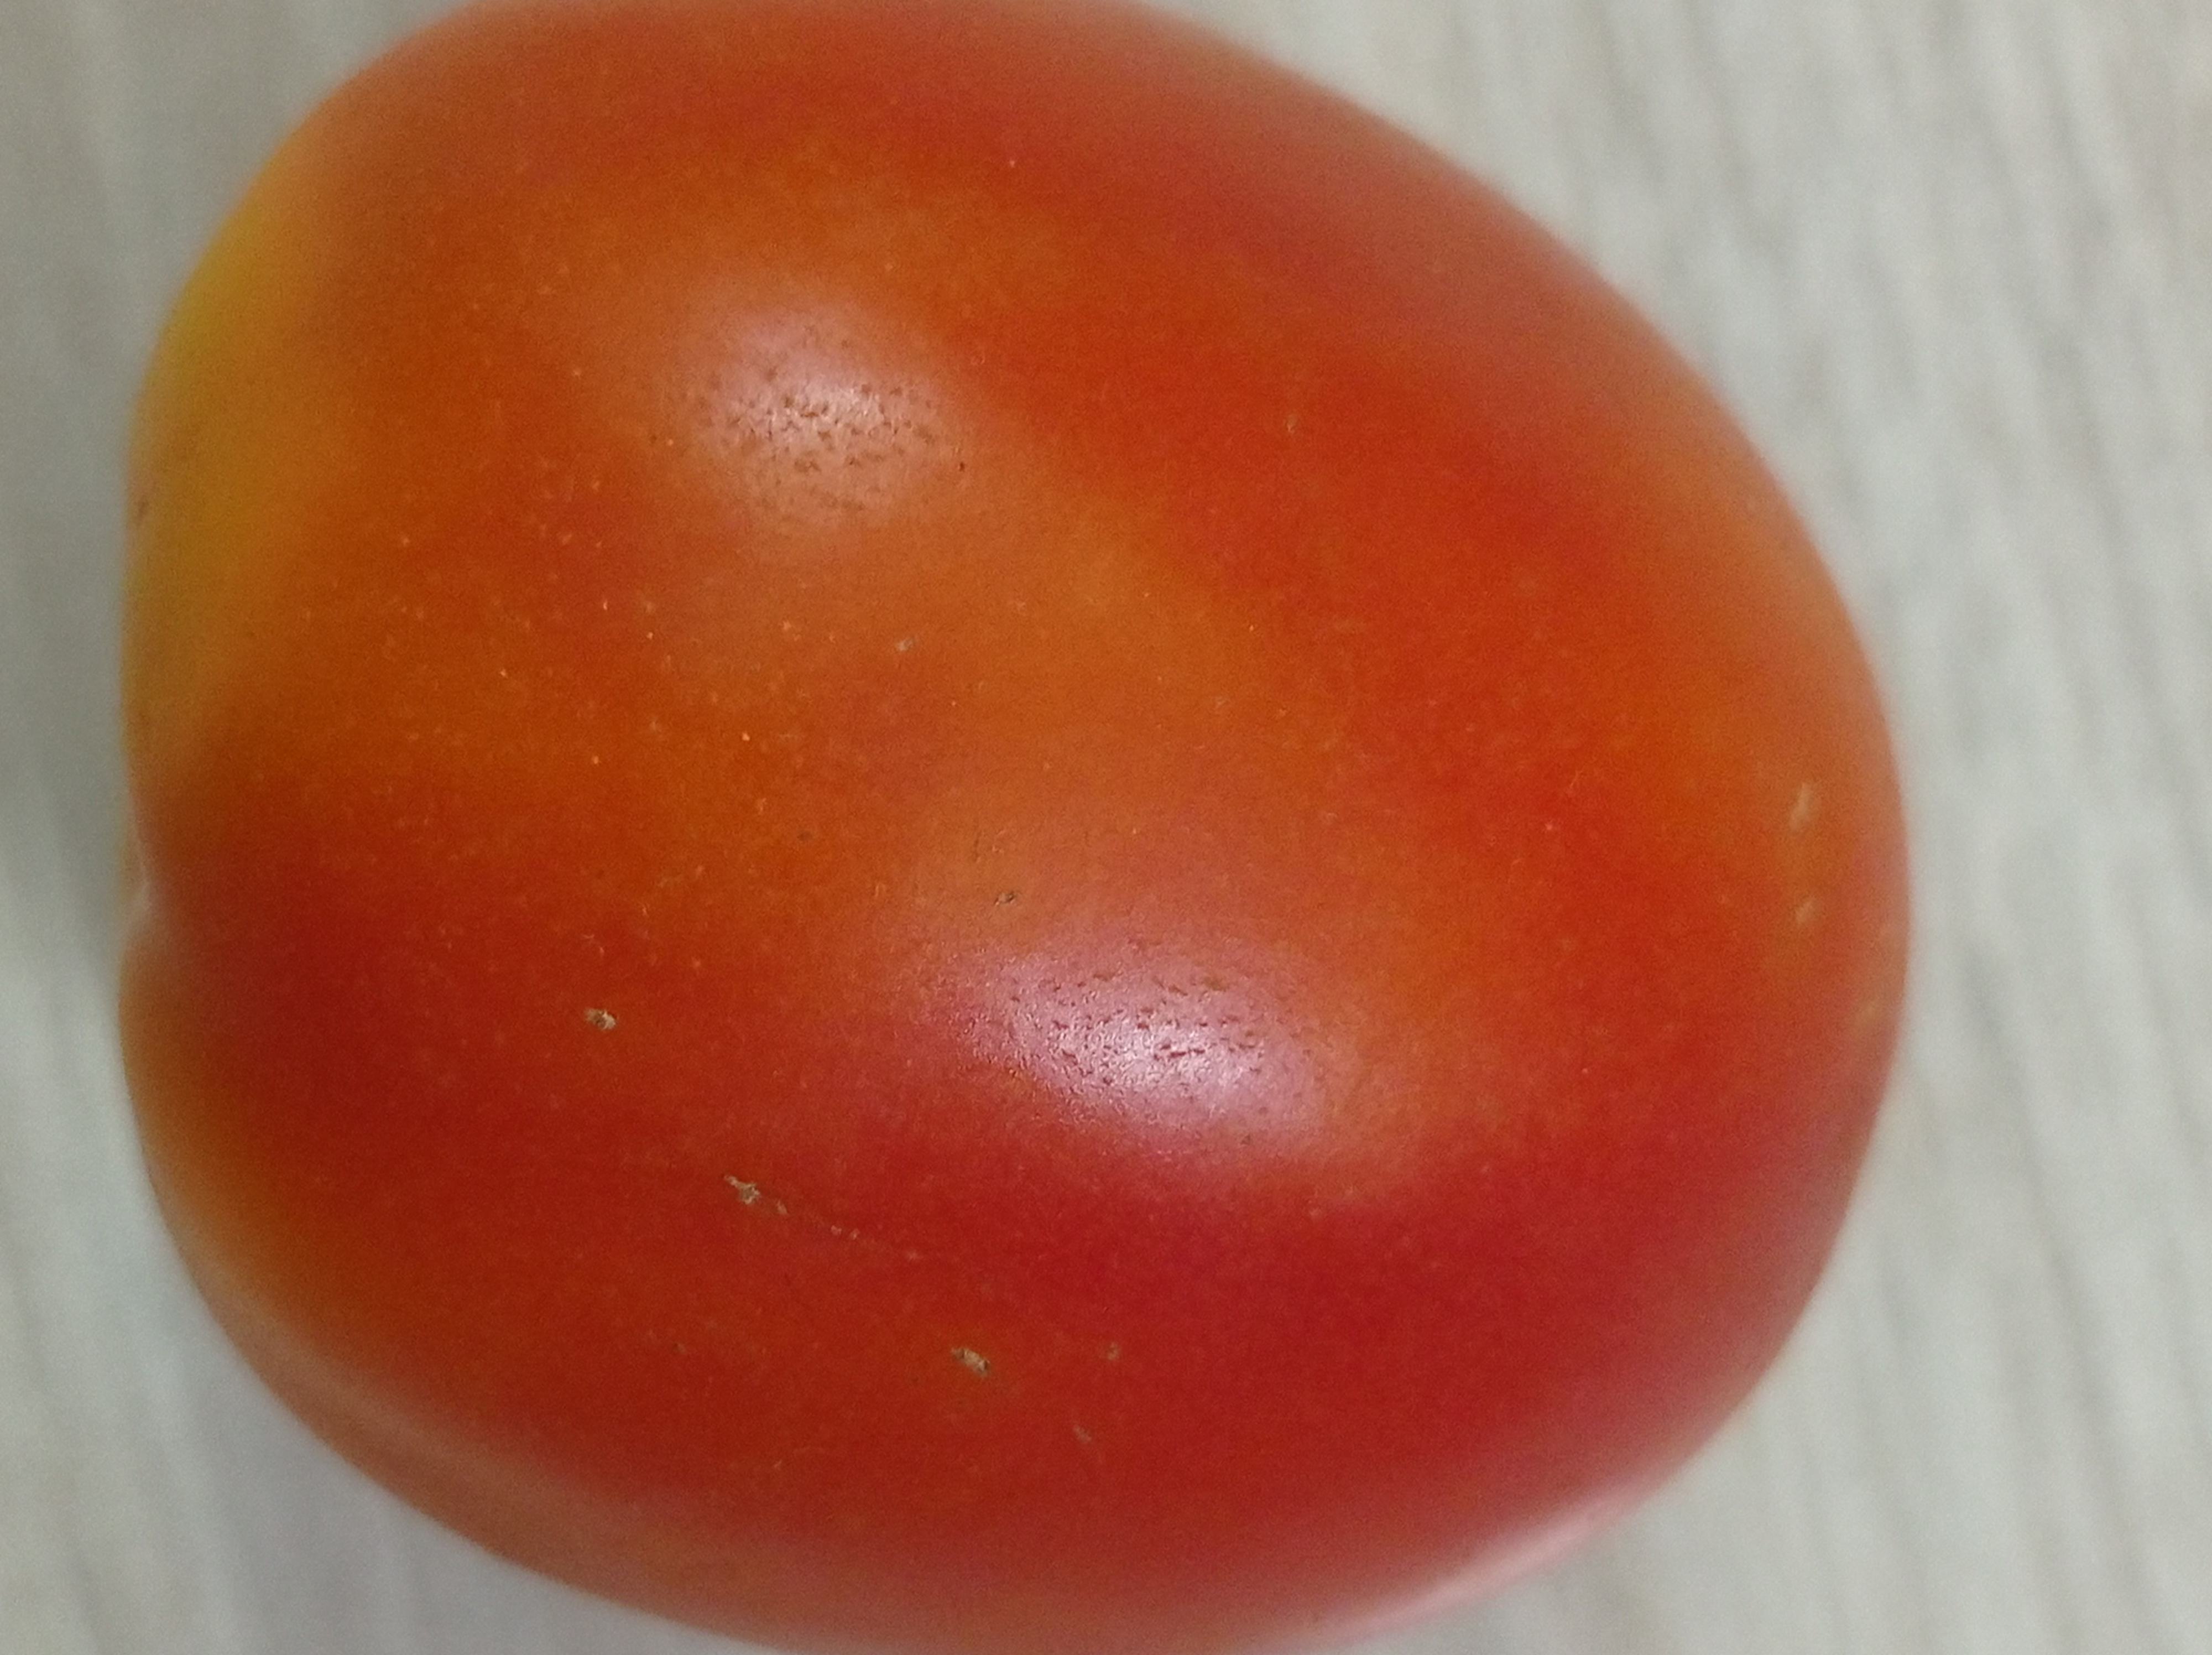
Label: Fresh